Christine GZ

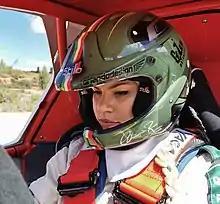
Christine GZ in 2019

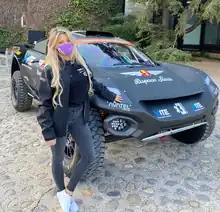
Christine GZ in 2020

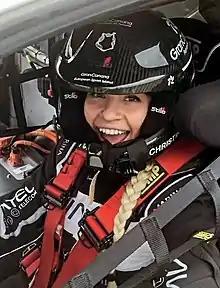
Christine GZ in 2021

Christine Giampaoli Zonca (born 22 July 1993), more commonly known by her nickname Christine GZ, is an Italian-Spanish rally and off-road race driver. After an off-road racing career in America, competing with the team Dynamic Racing, Zonca raced in Europe with the Avatel Telecom Race Team. In late 2020, Zonca scored a third place in the Andalucia Rally round of the FIA World Cross Country Championship.